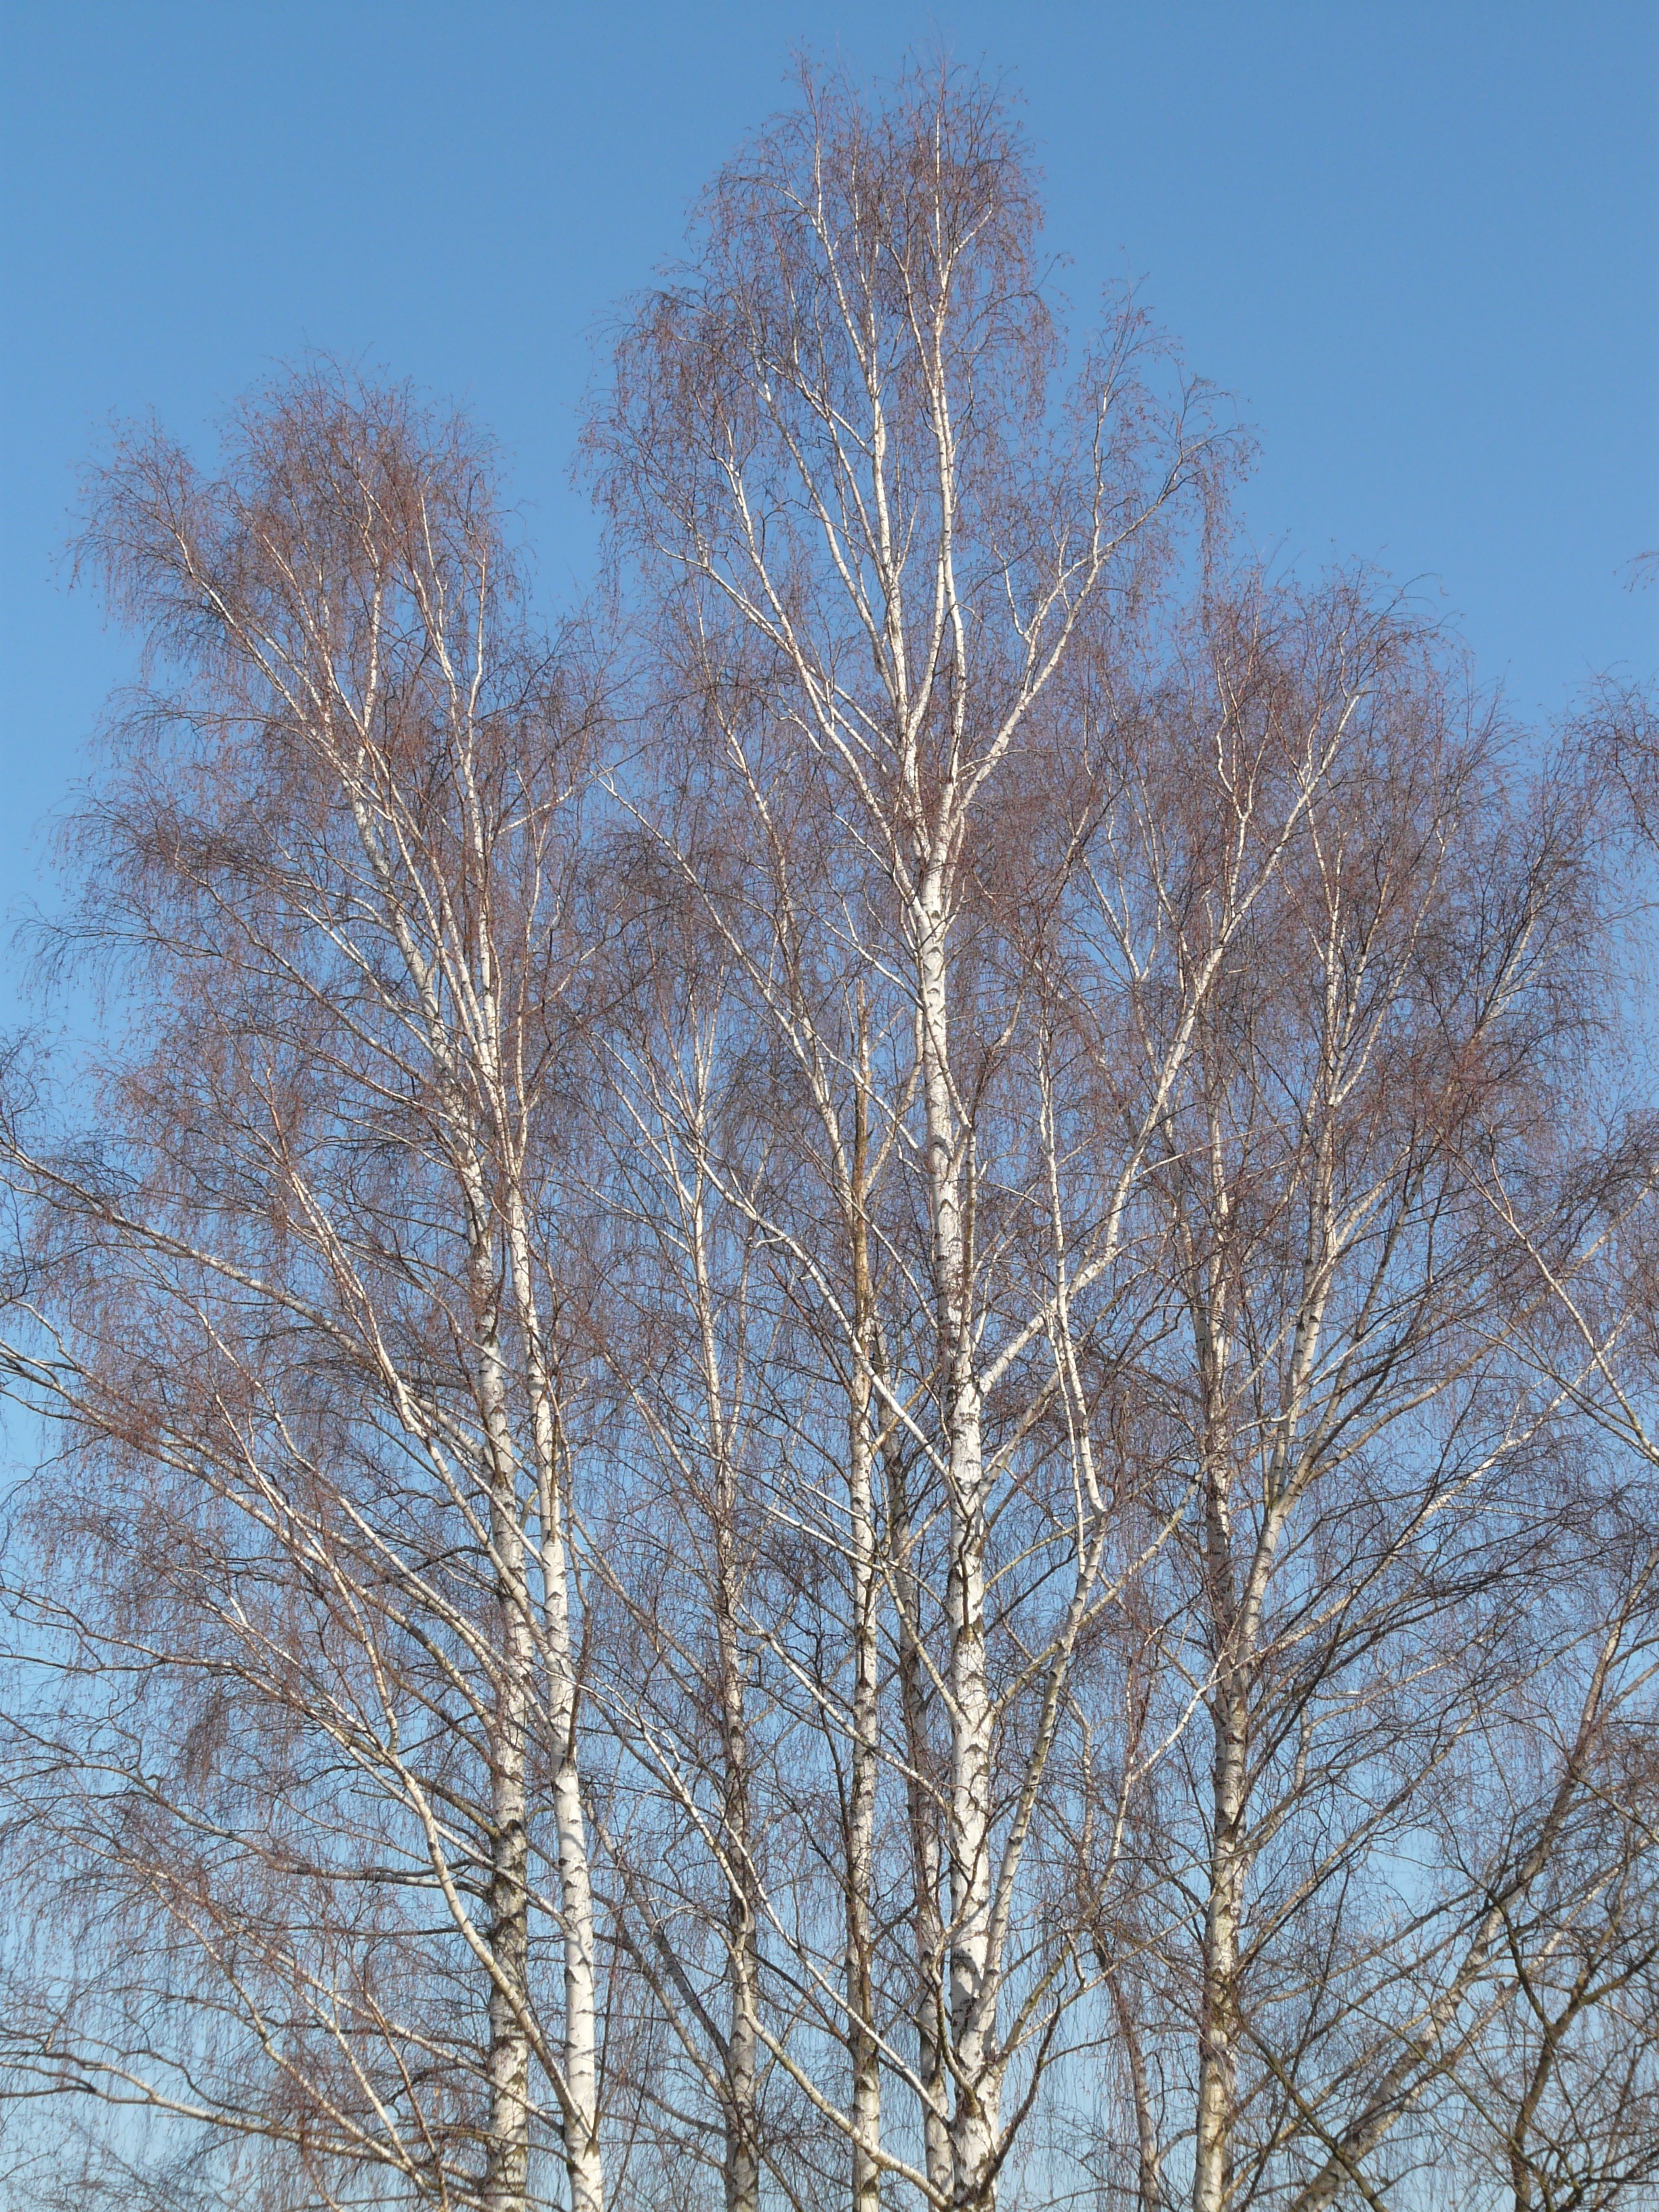
tree, forest, branch, winter, plant, sky, frost, birch, season, twig, trees, aesthetic, branches, ornamental plant, betula, birch grove, ornamental tree, flowering plant, grove of trees, grass family, woody plant, land plant